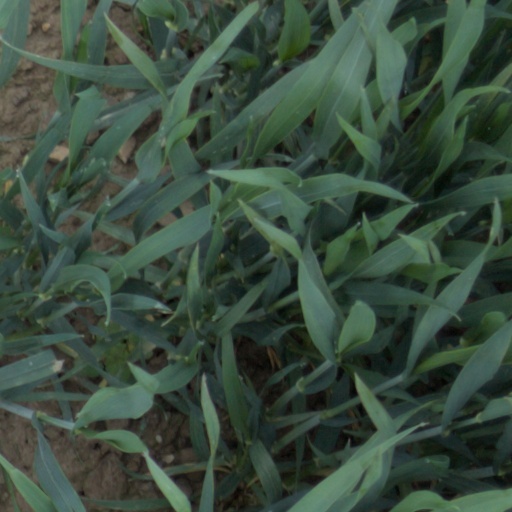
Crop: wheat